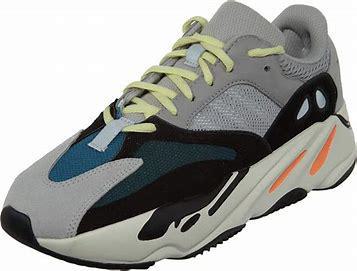
Brand: Adidas
Model: Yeezy Boost 700